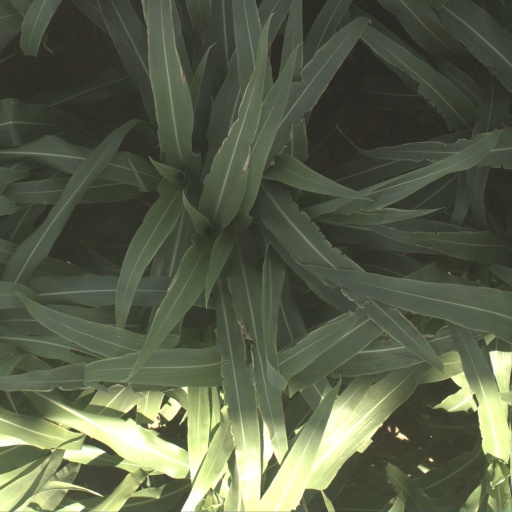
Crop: sorghum